Hitachi A-train

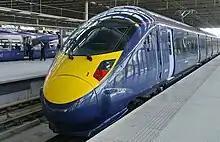
Class 395 at St Pancras in 2009

The choice of Hitachi units was controversial, as it would see little final manufacturing in the UK in comparison to the foreign-owned but domestically manufactured Bombardier option, leading to a campaign to reverse the decision. However, it was economics that became a sticking point, with the weight of the Bombardier design creeping up. The decision was postponed due to the difficulty of government borrowing.